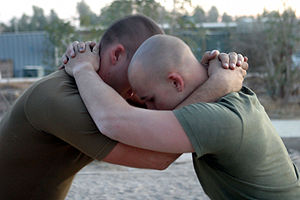
Thaiboksning
To thaiboksere i "clinch".
Thaiboksning på dansk eller Muaythai på thailandsk er Thailands nationale kampsport, der menes at kunne føres tilbage til det 16. århundrede.